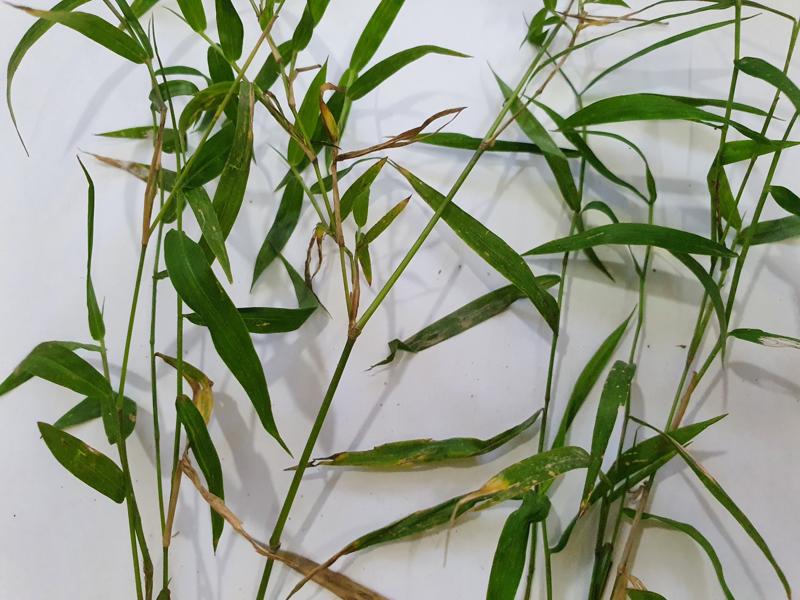
Weed species: Panicum repens